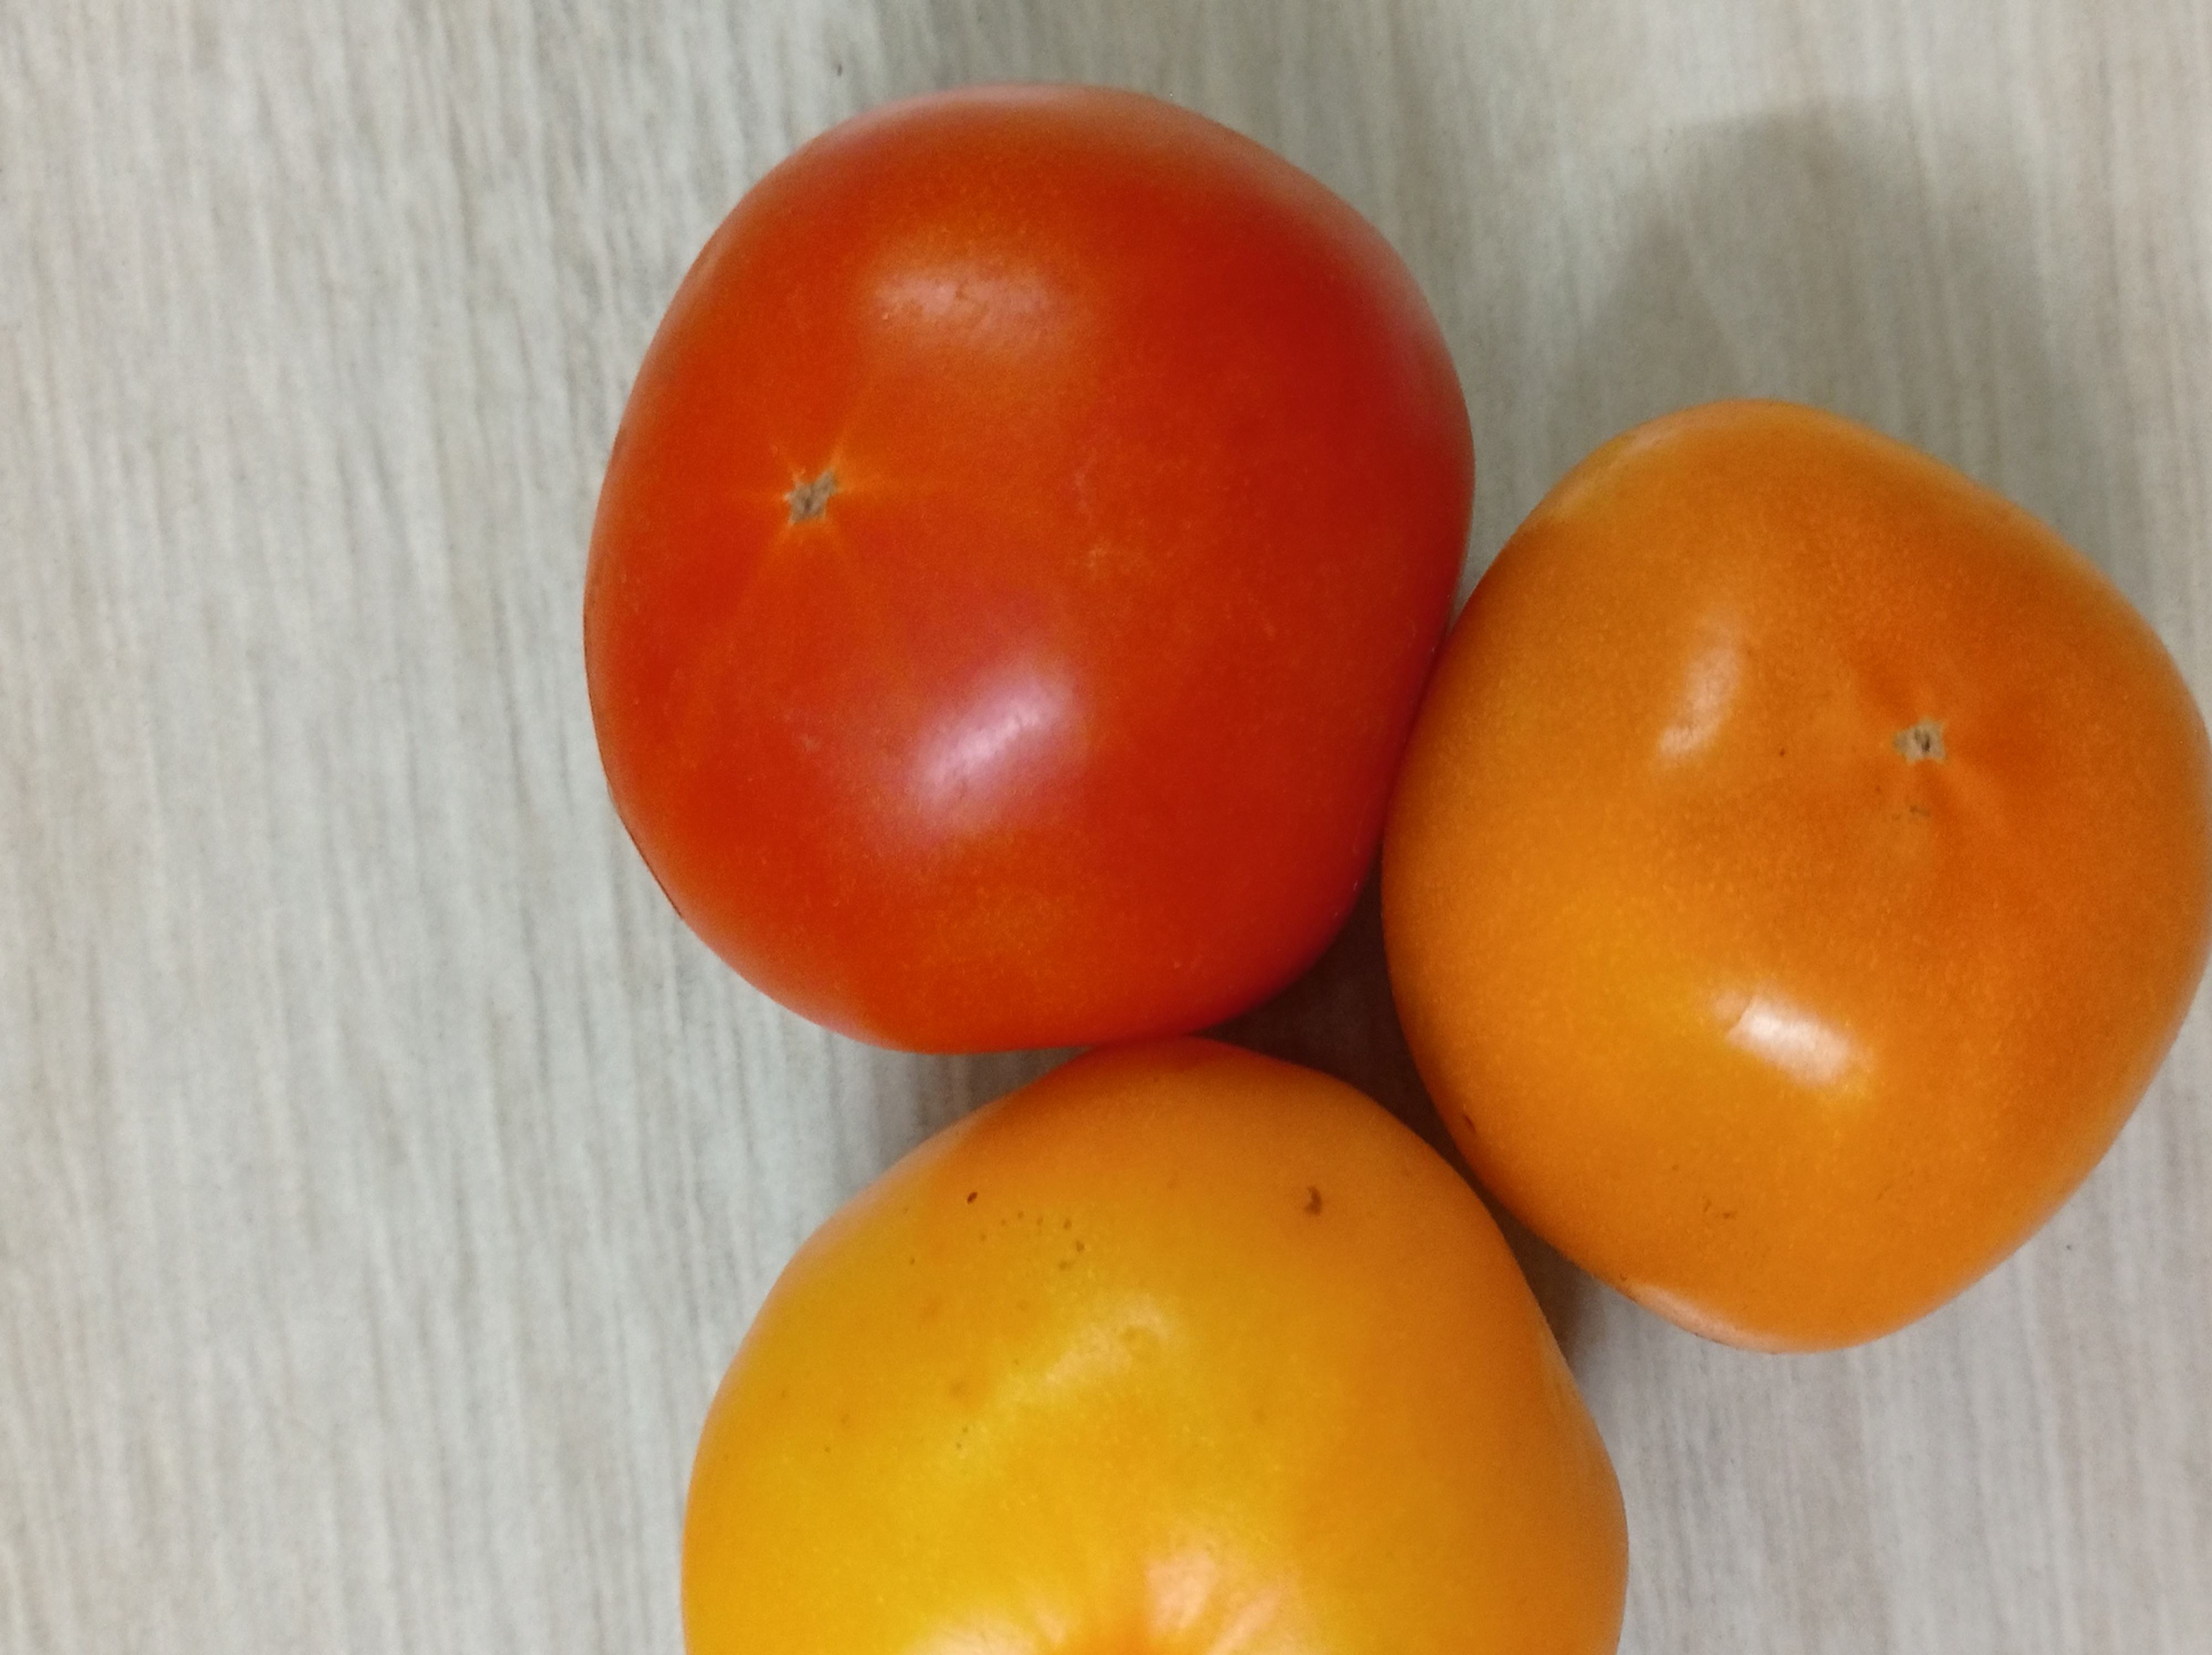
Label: Fresh